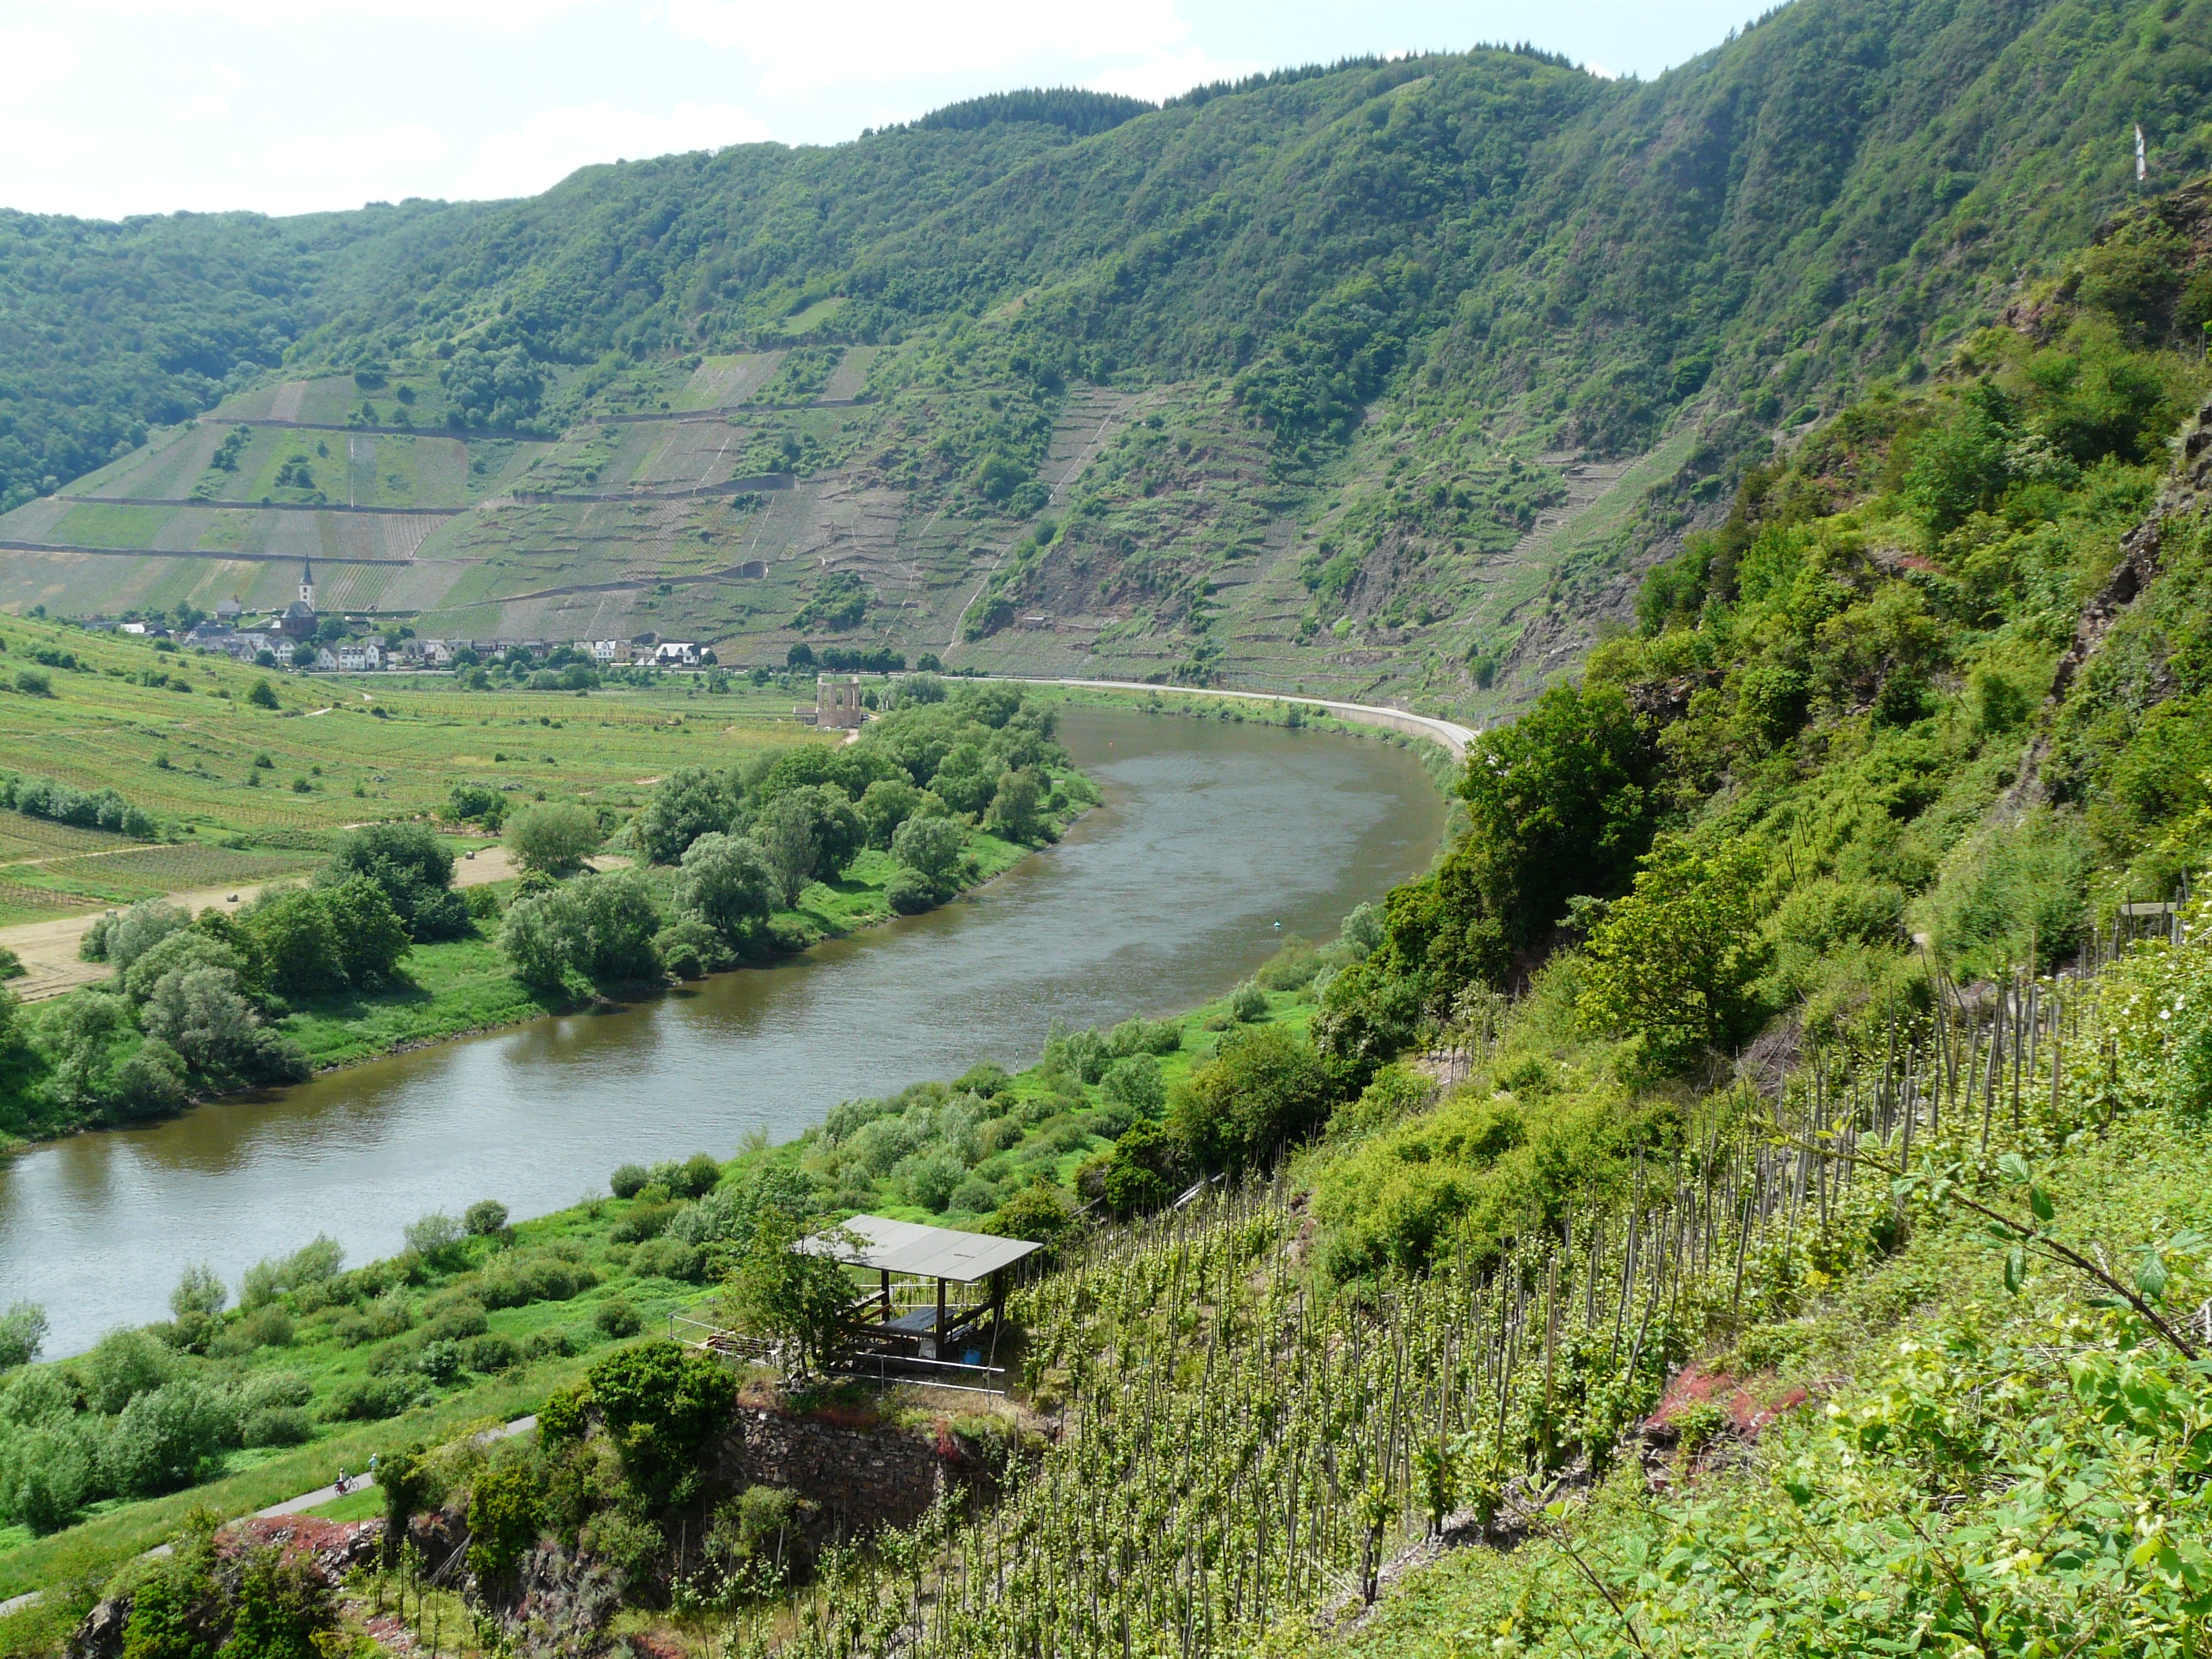
mountain, vineyard, wine, hill, lake, river, valley, mountain range, stream, fjord, reservoir, highland, ridge, waterway, slate, vines, wetland, plateau, germany, loch, ecosystem, sachsen, mosel, winegrowing, rural area, landform, aerial photography, mountain pass, bremm, steep slope, geographical feature, geological phenomenon, cask of mosel wine, steep location